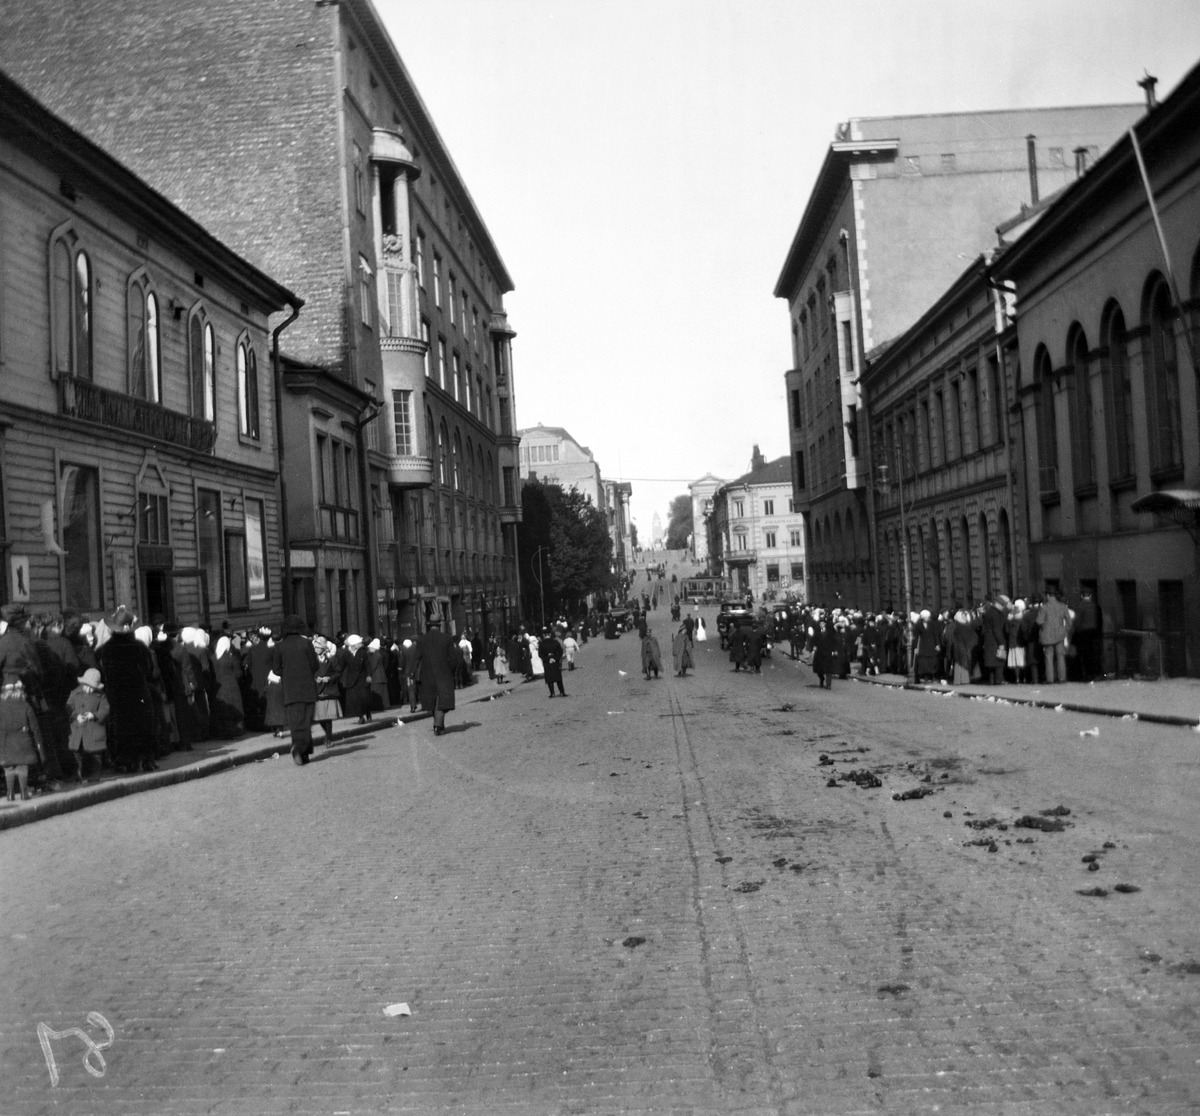
Ensimmäinen maailmansota
sisällön kuvaus: Ensimmäinen maailmansota. Jonotusta elokuussa 1917 ns. voimellakoiden jälkeen.

Vasemmalla voi- ja juustomyymälä Oy Hansan myymälään, Unioninkatu 26. Oikealla jonotusta Valion voimyymälään, Eteläesplanadi 2.

Unioninkatu 22 kohdalla. mustavalkoinen
Kuvaaja: Timiriasew, Ivan, valokuvaaja
Ajankohta: kuvausaika 1917
Paikka: Suomi, Uusimaa, Helsinki, Kaartinkaupunki Helsinki, Unioninkatu 17, 21-19, 24, 26. Eteläesplanadi 2
Aiheet: Oy Hansa, sodat ensimmäinen maailmansota, pula-ajat